Angry Anderson

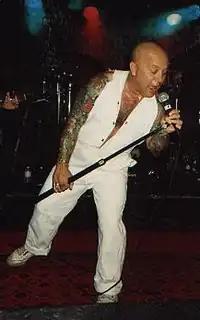
Anderson in Wagga, New South Wales, January 1993

With the dissolution of Rose Tattoo, Anderson pressed on with his solo career, releasing the album "Blood from Stone" in 1990 which provided the No. 11 hit single "Bound for Glory." He performed the song during half-time at the 1991 AFL Grand Final between Hawthorn and , after jumping out of a vehicle resembling the Batmobile. According to The Punch's Michael Phelan, Anderson's performance was "a teeth-gnashing, eyeballs-bleeding, nails-scratching-down-a-blackboard rendition" and rates it as the worst pre-game display in Australian sporting history. Fellow guest Robert de Castella believed Anderson struggled with Waverley Park's poor acoustics, while Anderson himself claimed that he could not hear himself over the engine noise of the "Batmobile". In 1992, Anderson acted in the Australian arena-style revival of "Jesus Christ Superstar" as Herod. On Australia Day (26 January) 1993, Anderson was made a Member of the Order of Australia with the citation, "In recognition of service to the community, particularly as a youth advocate." Also that year, Rose Tattoo reunited to support Guns N' Roses on the Australian leg of their Use Your Illusion Tour, Guns N' Roses specifically requested The Tatts to support them in Australia. However, the reunion was short-lived and the band's members returned to their solo projects.